Alison Peacock

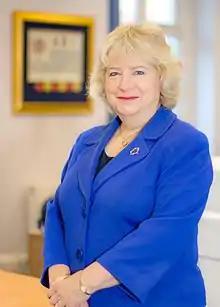
Dame Alison Peacock (11 January 2017)

Dame Alison Margaret Peacock, (née Mann; born 17 October 1959) is a British educator, public speaker, writer and best known originator of the "Learning Without Limits" approach to education. She is the Chief Executive of the Chartered College of Teaching as well as a trustee of Teach First and a columnist for "The Times Educational Supplement".